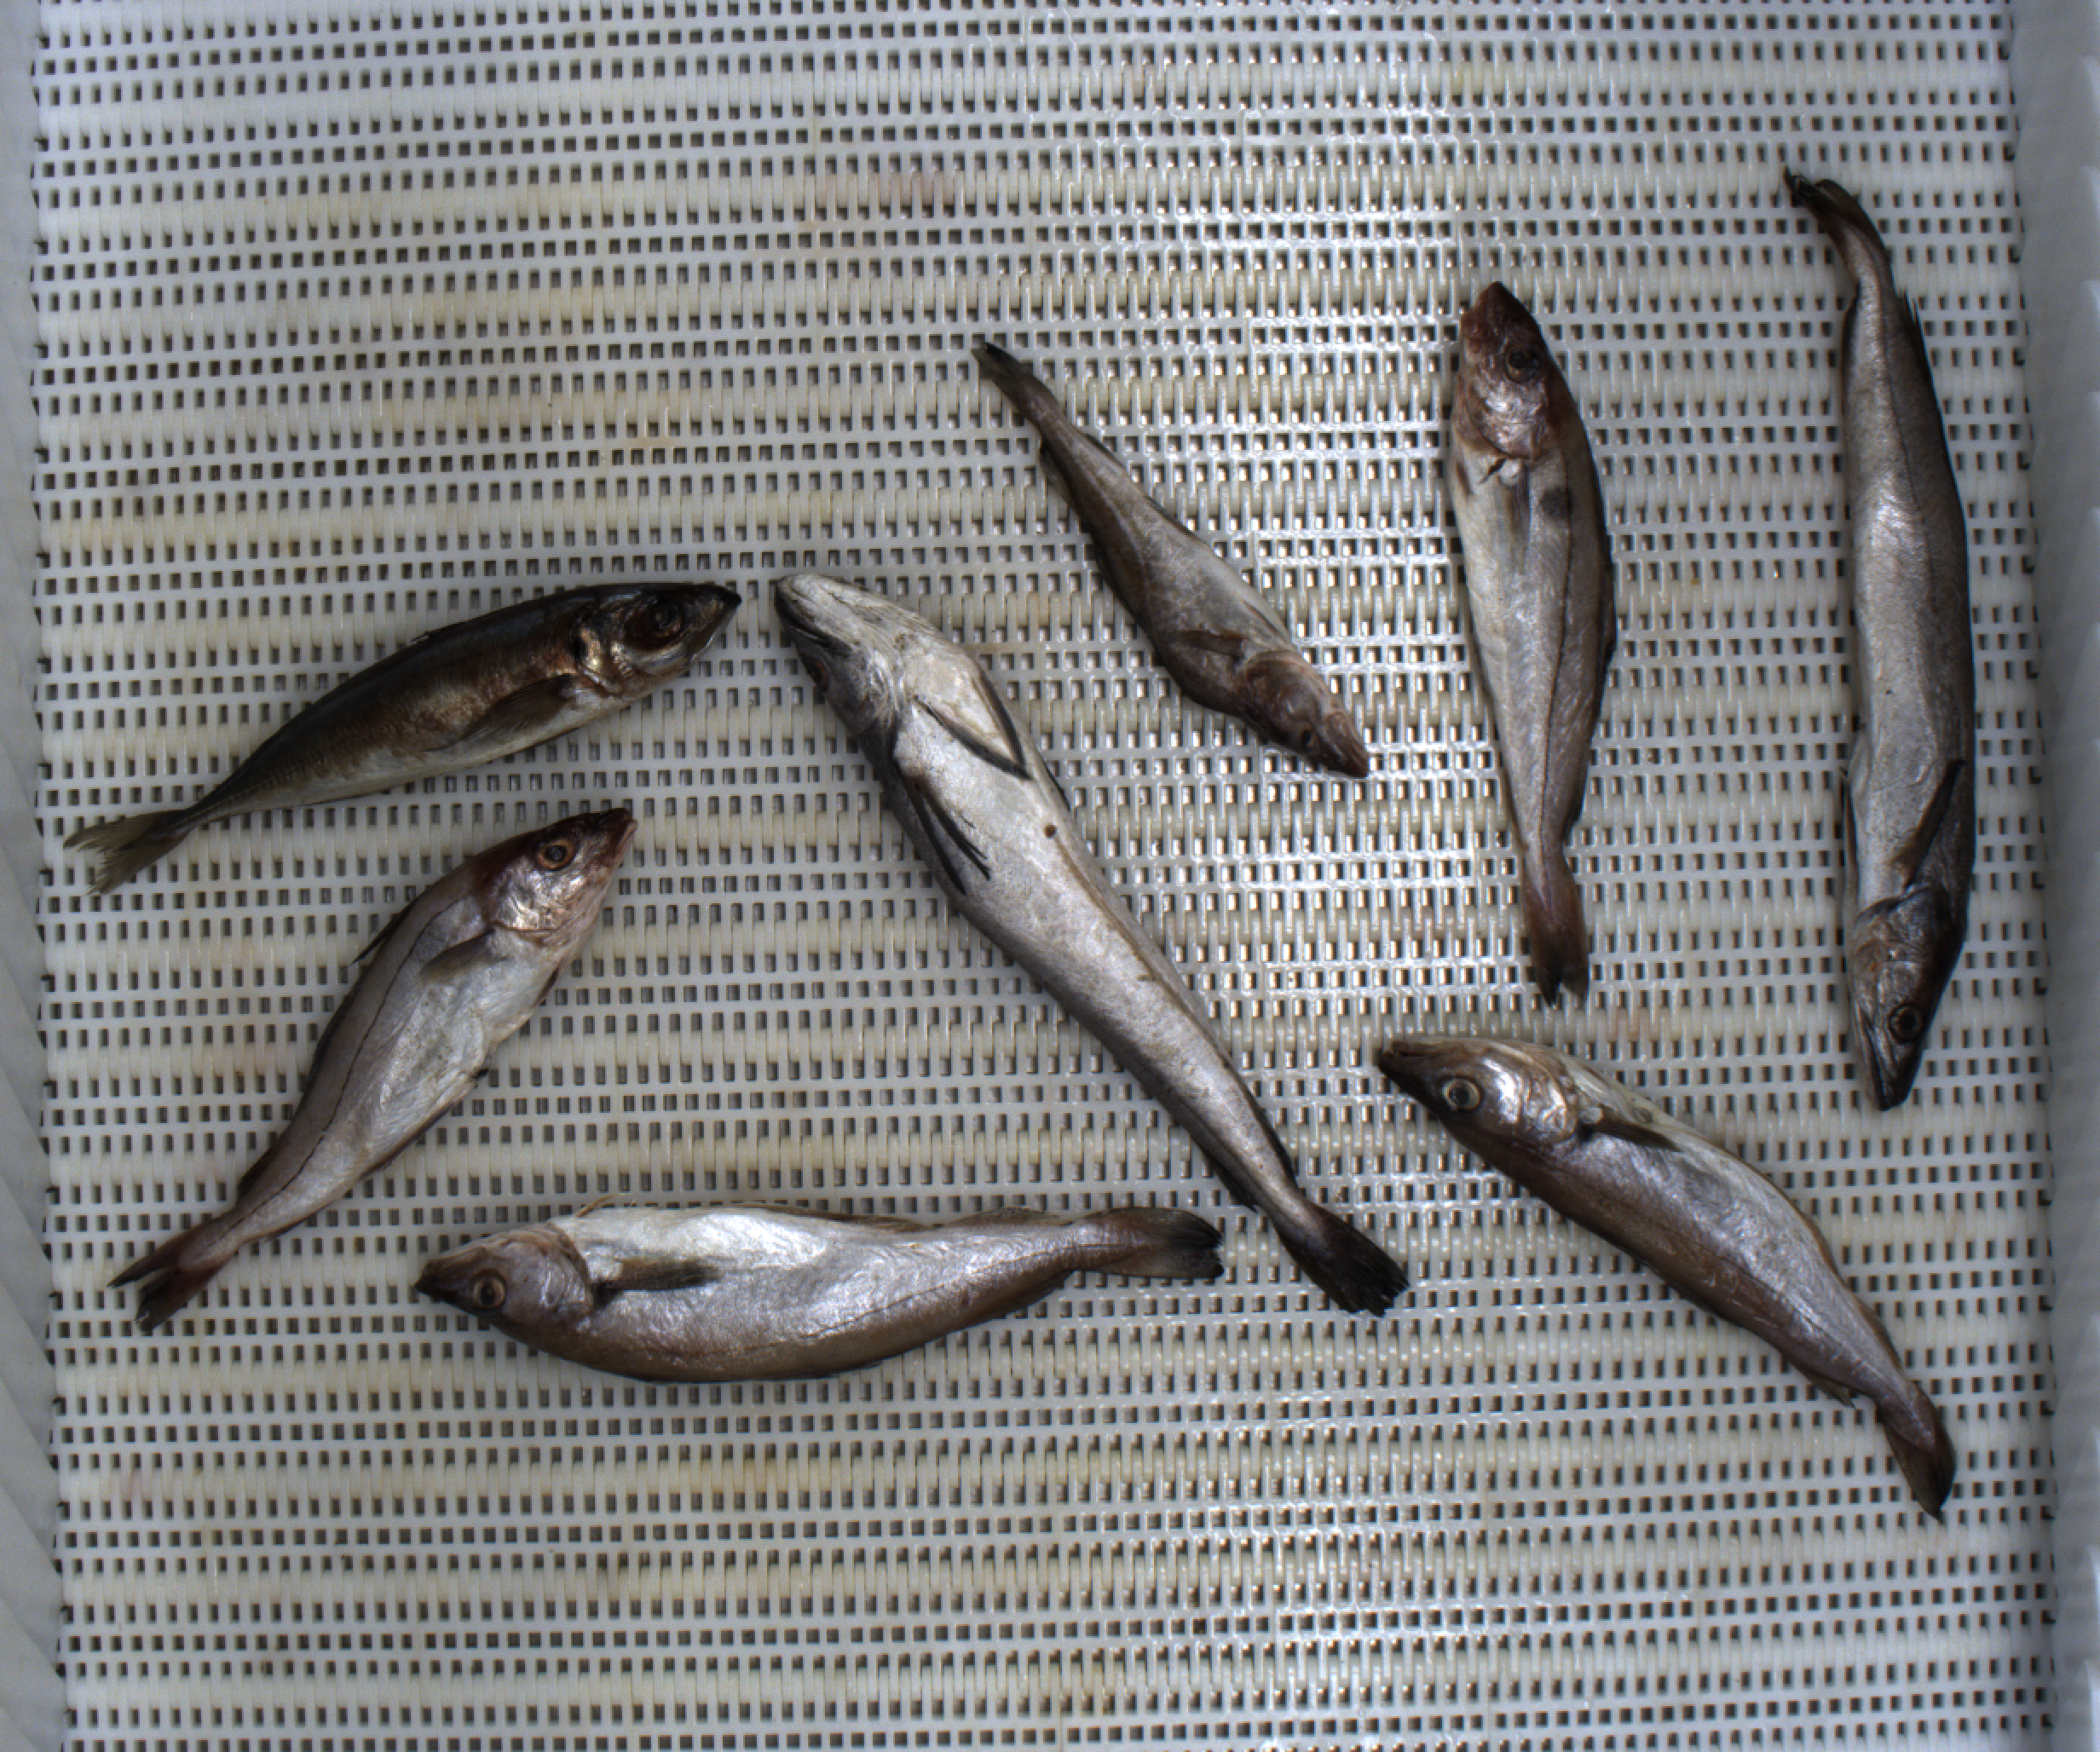
Total fish: 8
Cod: 1
Haddock: 2
Whiting: 2
Hake: 2
Horse mackerel: 1
Saithe: 0
Other: 0